Subanon people

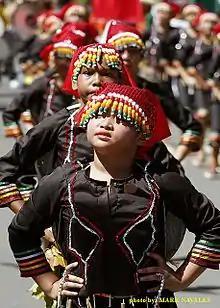
Subanon dance during colorful street dancing competition in Dapitan

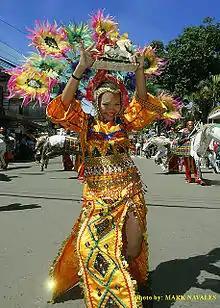
A Subanon lead dancer carrying St. James image during the Kinabayo Festival

Dance among the Subanon fulfills a multitude of ceremonial and ritual functions. Most important of the ritual dances is the which is performed on a platform at least 6–10 meters above the ground. The most expensive ritual of the Subanon, the is held to commemorate a dead person, so that his acceptance into the spirit world may be facilitated, or to give thanks for a bountiful harvest, or to ask for such a harvest as well as other favors from the .